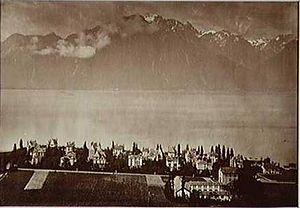
Les Villas Dubochet situées à Clarens sur la commune de Montreux dans le canton de Vaud en Suisse forment un exceptionnel ensemble de demeures résidentielles, locatives à l’origine, et destinées à la villégiature d’hôtes fortunés souhaitant éviter la promiscuité des hôtels.